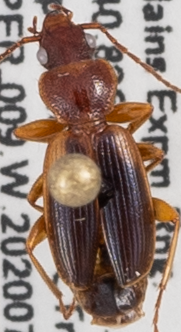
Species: Cymindis planipennis
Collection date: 2020-07-08
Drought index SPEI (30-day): -0.03
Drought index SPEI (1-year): -0.71
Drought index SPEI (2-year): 0.17